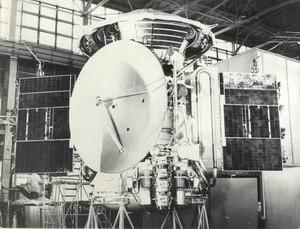
Le programme Mars était une série de missions spatiales de l'Union soviétique dont les sondes avaient pour objectif l'étude de la planète Mars. C'est Sergueï Korolev, père de la conquête spatiale soviétique, qui lança le programme au début des années 1960 avec la sonde Mars 1. Au total, sept sondes furent lancées, dont six au début des années 1970. Quatre sondes atteignirent leur objectif, mais aucune d'entre elles n'apporta les résultats escomptés. On doit cependant au programme Mars le premier atterrissage réussi sur la « planète rouge » le 2 décembre 1971 avec le module d'atterrissage de Mars 3.